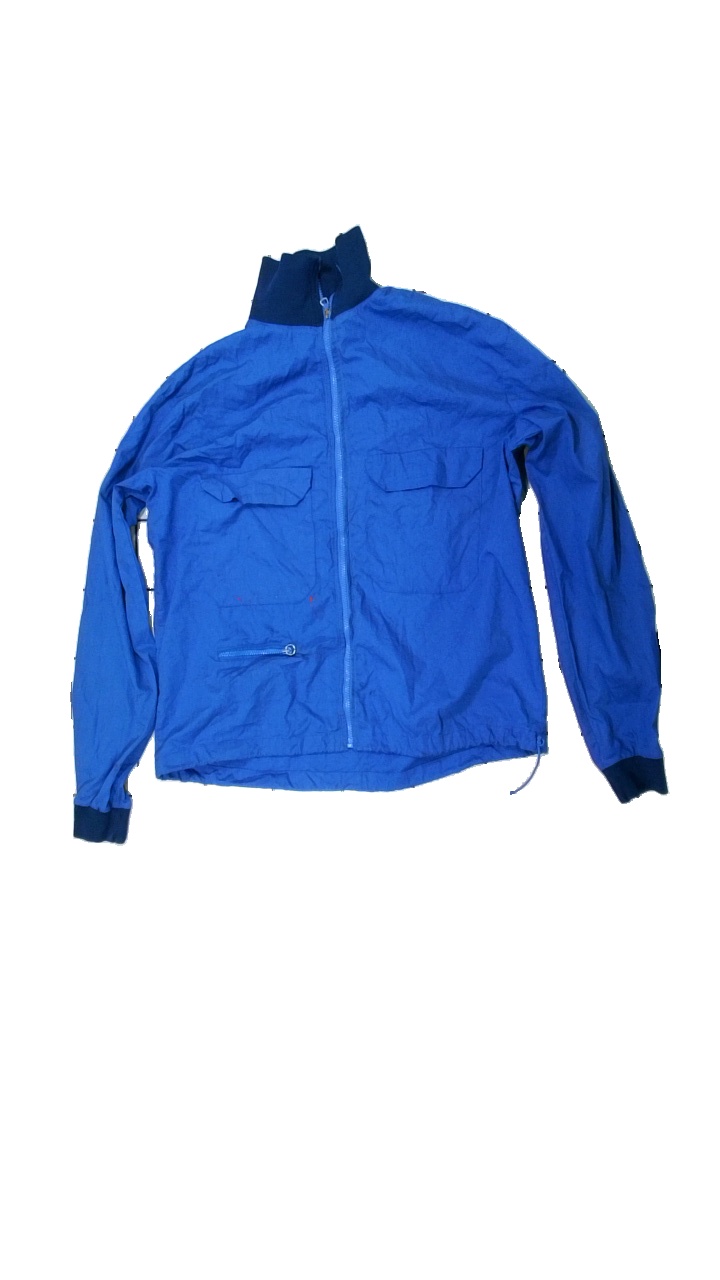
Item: Jacket (Ladies)
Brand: Missing
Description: Blue jacket
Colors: Blue
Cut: Regular
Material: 62% Polyester 38% Cotton
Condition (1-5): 3
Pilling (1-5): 5
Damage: stains
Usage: Export
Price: <50